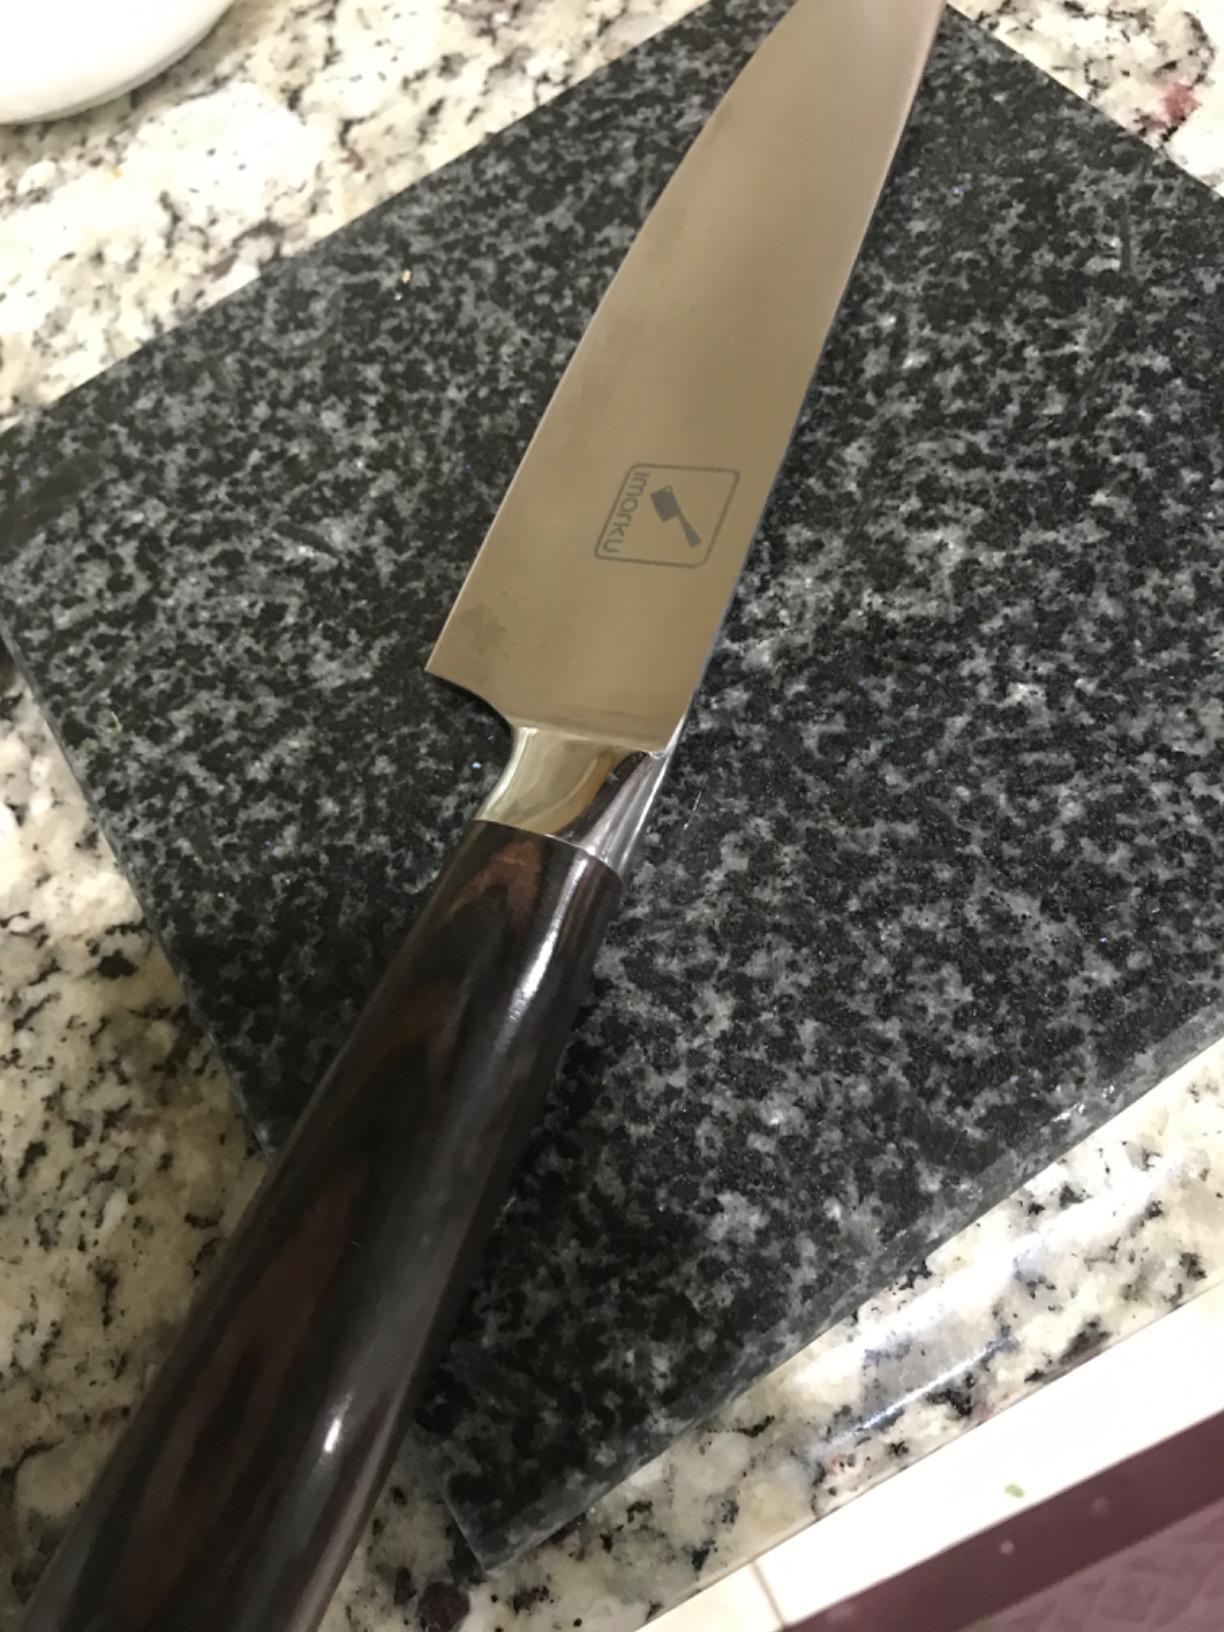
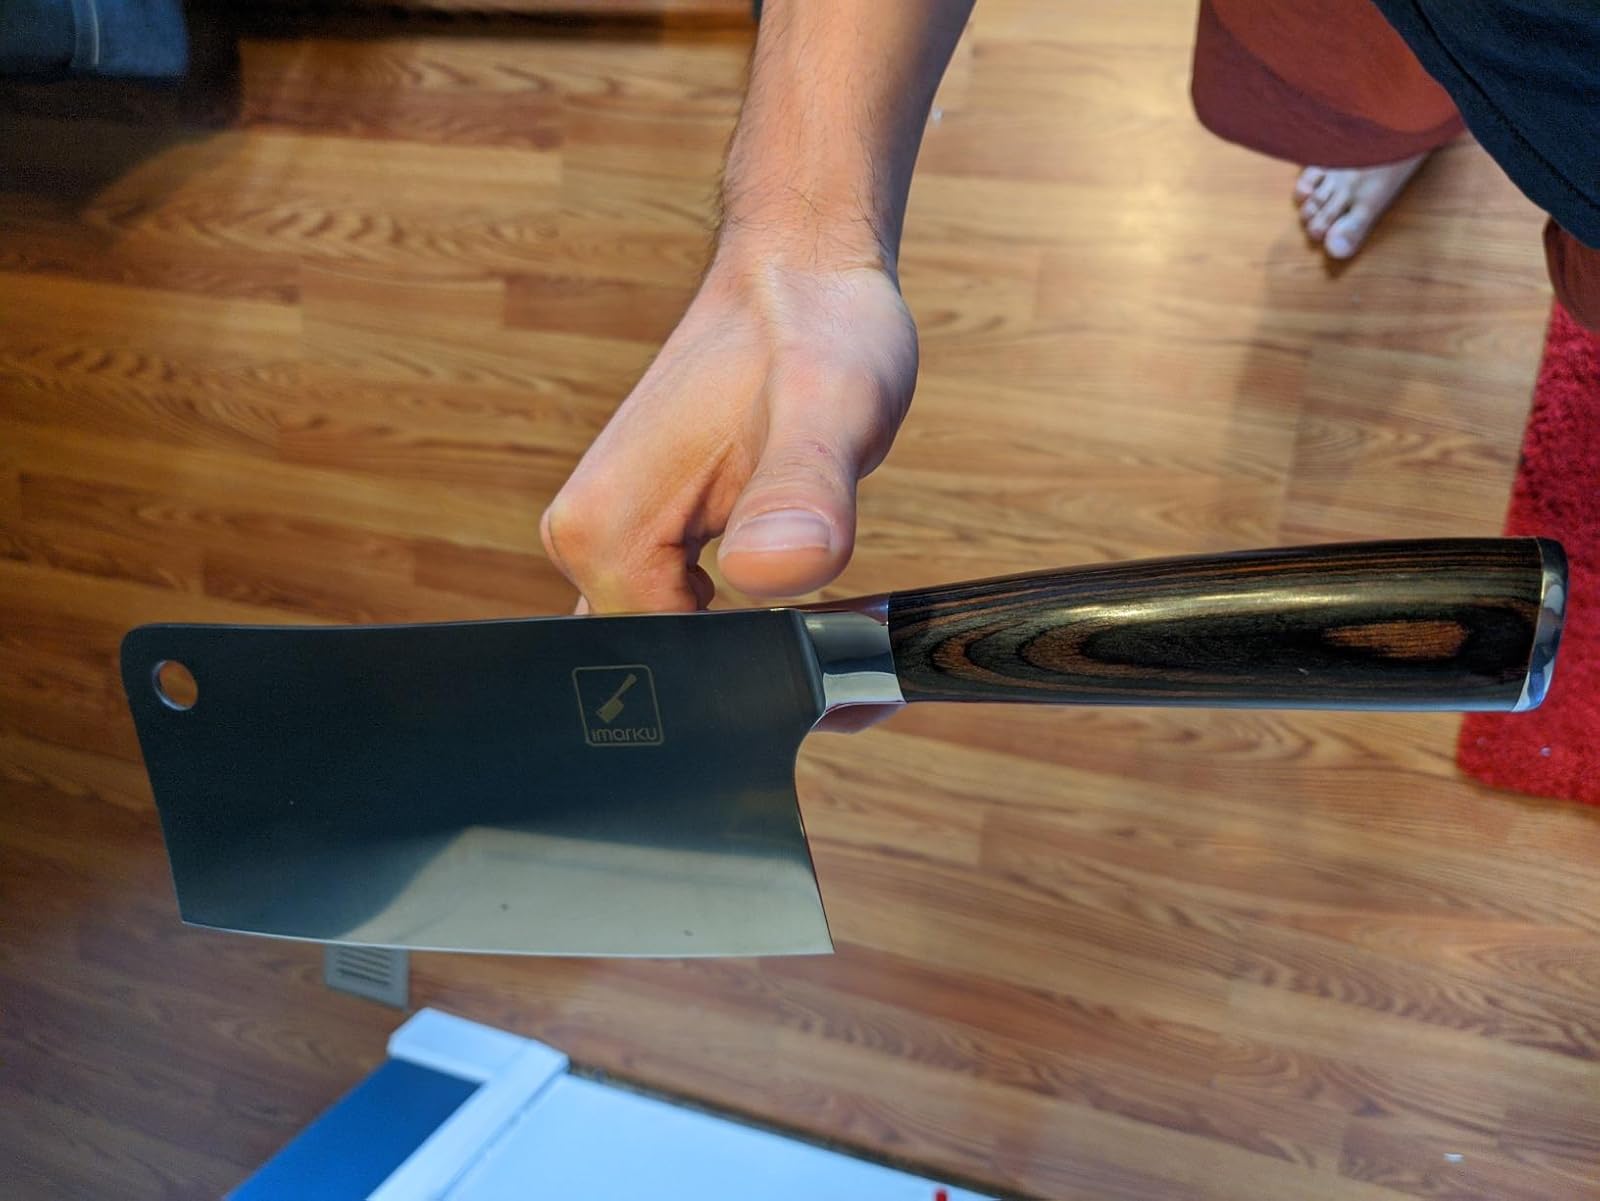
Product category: items_knife
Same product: no